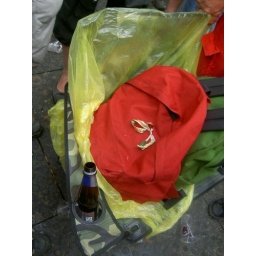
bag in chair